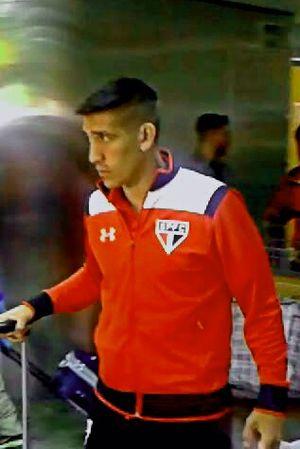
Adrián Ricardo Centurión est un footballeur Argentin né le 19 janvier 1993 à Avellaneda en Argentine. Il joue au poste d'ailier au Club Atlético de San Luis.